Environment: real
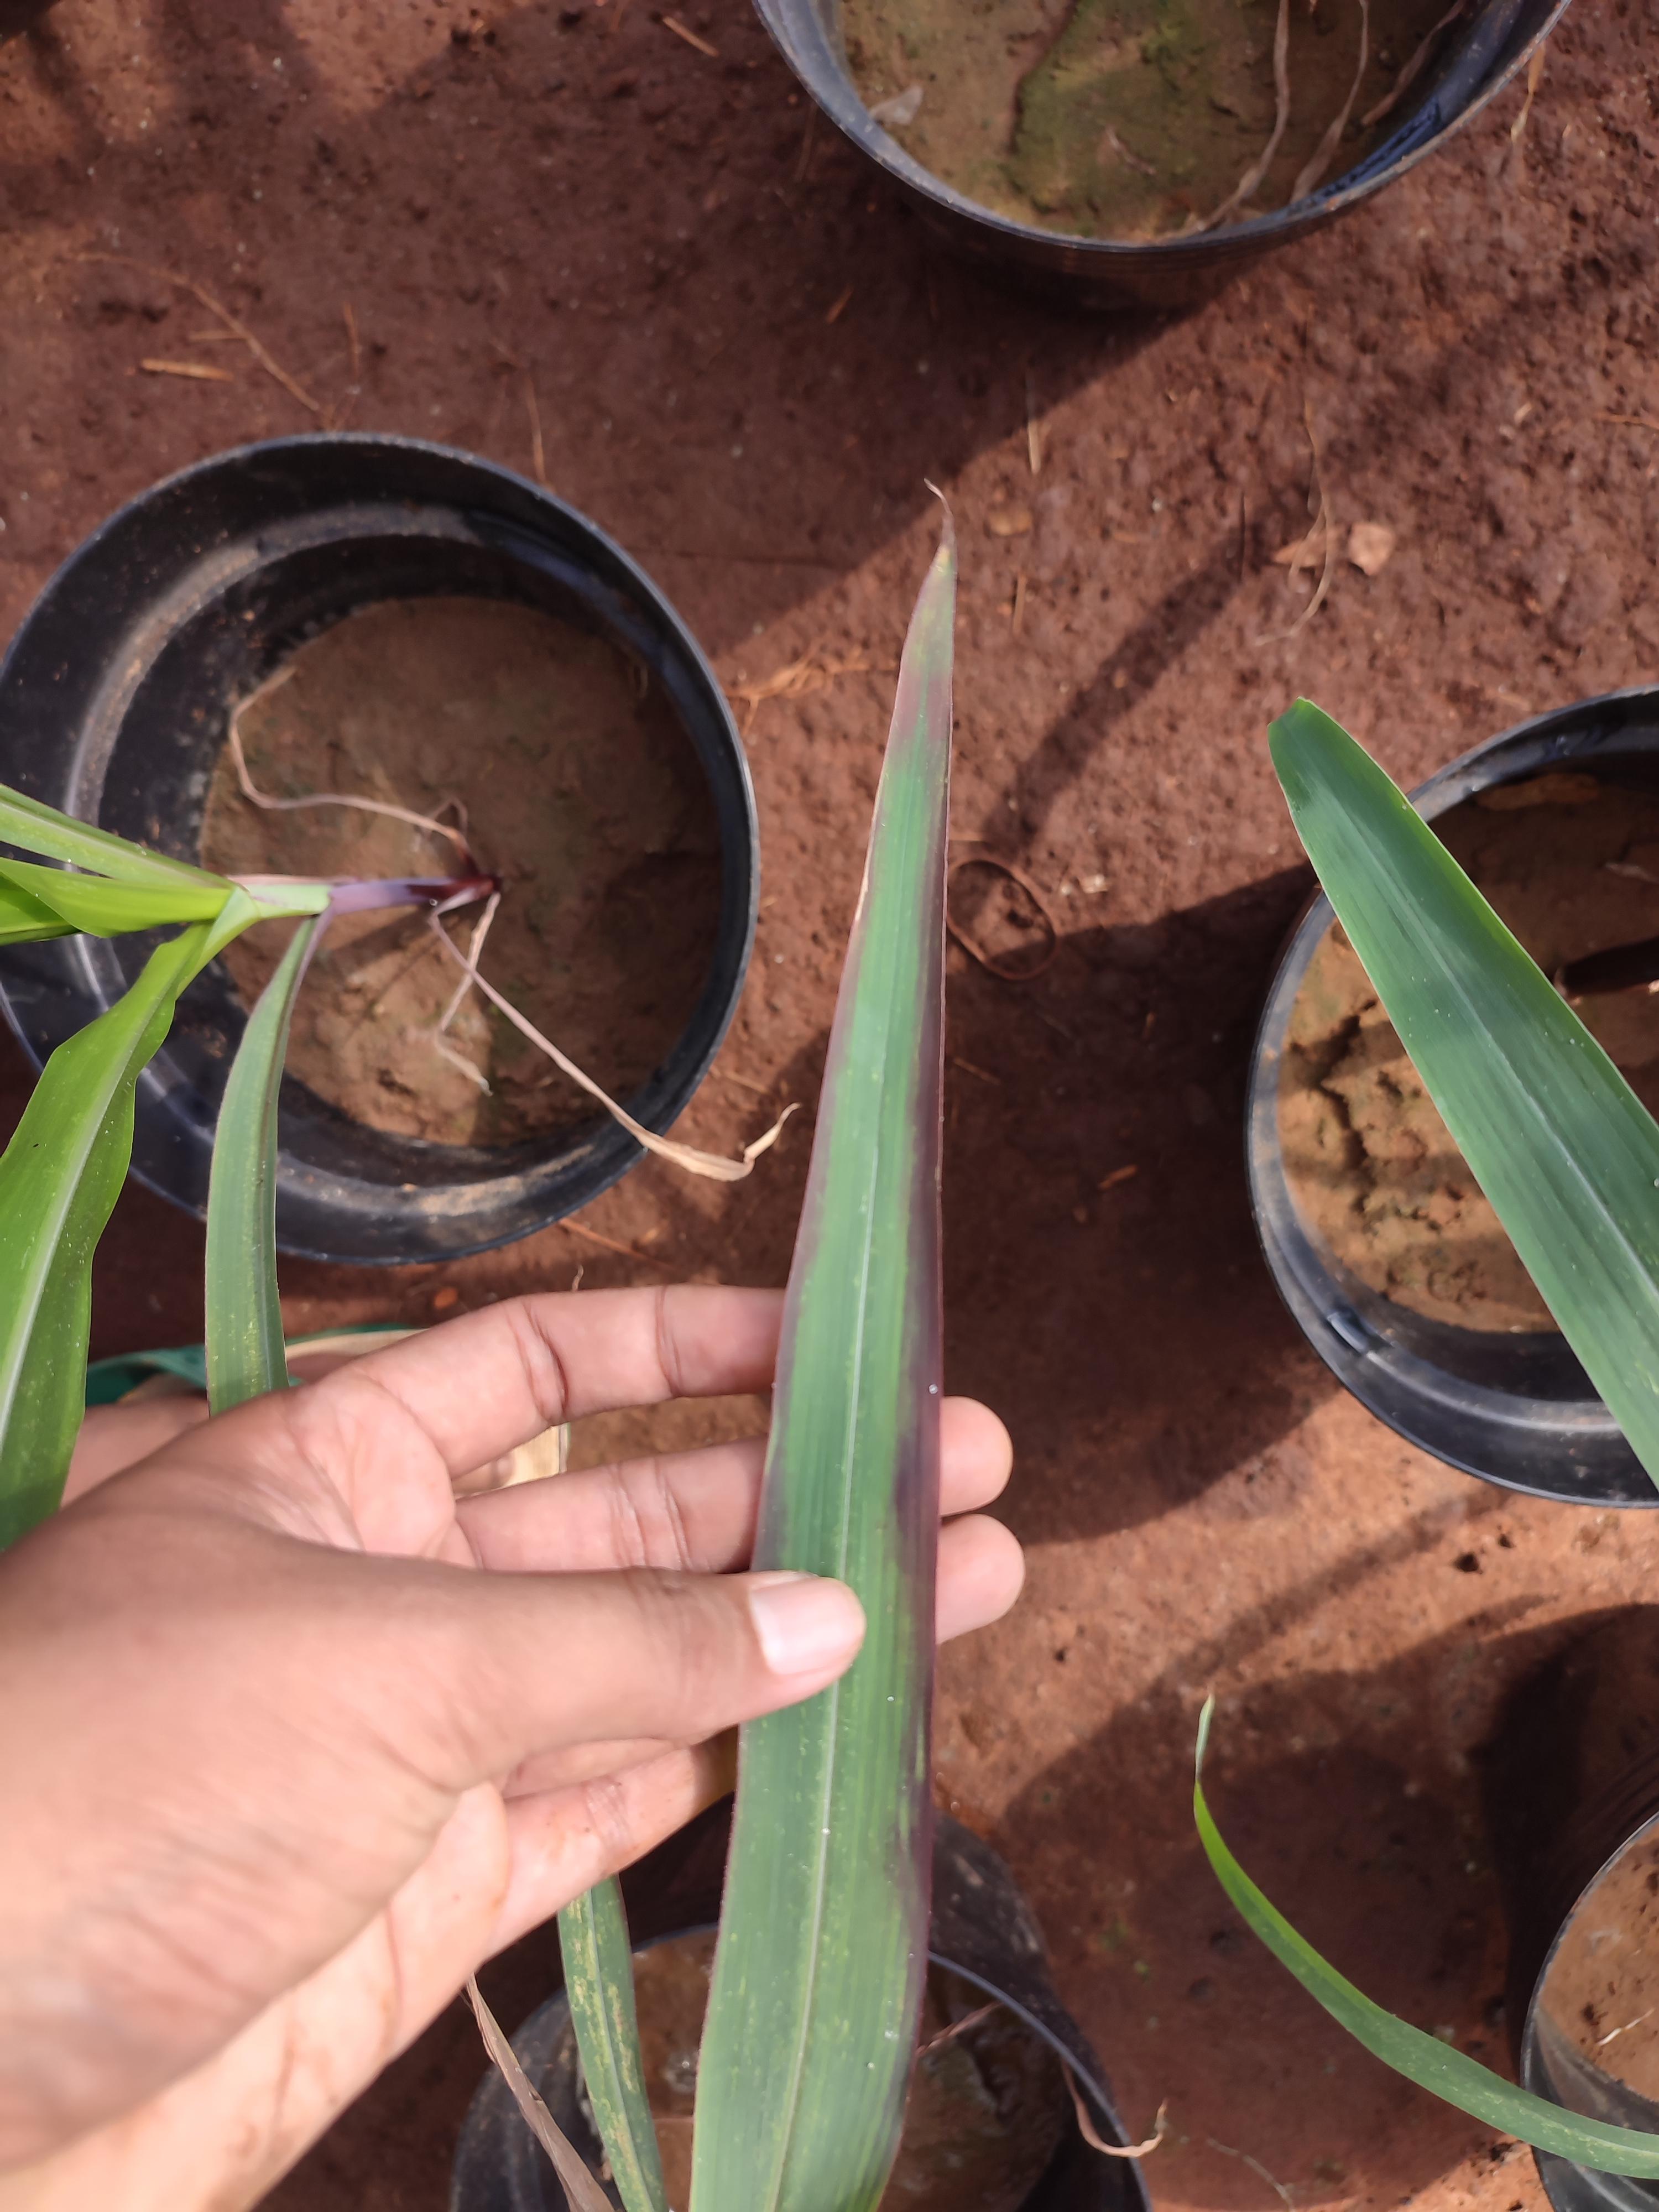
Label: phosphorus_deficiency